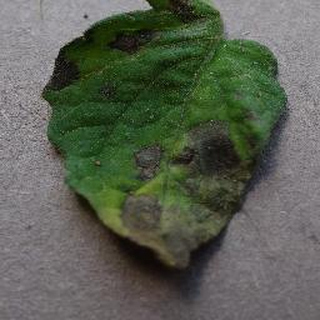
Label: tomato_early_blight